Masami Tachikawa

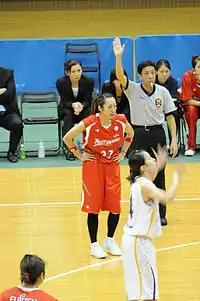
Masami Tachikawa

Masami Tachikawa (立川真紗美, born 16 November 1980) is a Japanese basketball player who competed in the 2004 Summer Olympics.